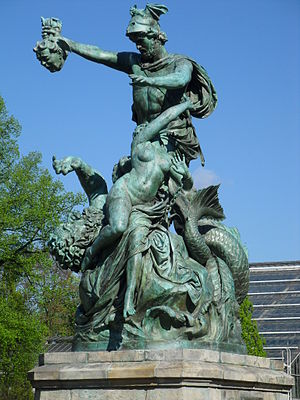
Johannes Pfuhl
Perseus befrier Andromeda, statue af Johannes Pfuhl opstillet i Posen i Preussen (i dag Poznań i Polen)
Johannes Pfuhl var en tysk billedhugger, far til Ernst Pfuhl.